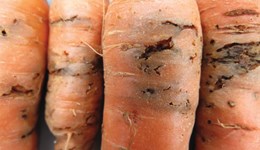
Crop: unknown
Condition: carrot_carrot_cavity_spot